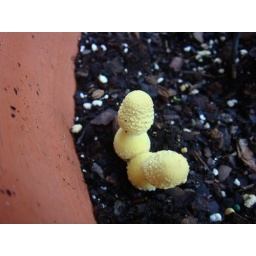
little yellow mushrooms in my tomato plant